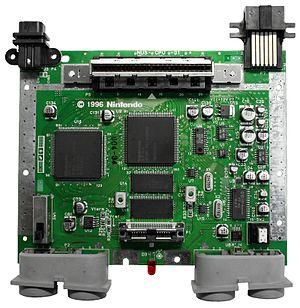
Les spécifications techniques de la Nintendo 64 décrivent le processeur, la mémoire, et les autres composants de la console 64 bits de Nintendo.